Andreas Reischek

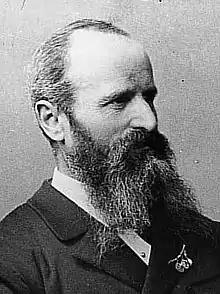
A portrait of Reischek

Andreas Reischek (15 September 1845 – 3 April 1902) was an Austrian taxidermist, naturalist, ornithologist and grave robber notable for his extensive natural history collecting expeditions throughout New Zealand as well as being notorious for acts of grave robbing there. He added materially to the understanding of the biology and distribution of the New Zealand avifauna.